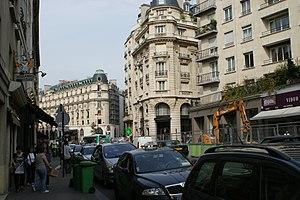
La rue du Bac est une voie située dans le 7ᵉ arrondissement de Paris.